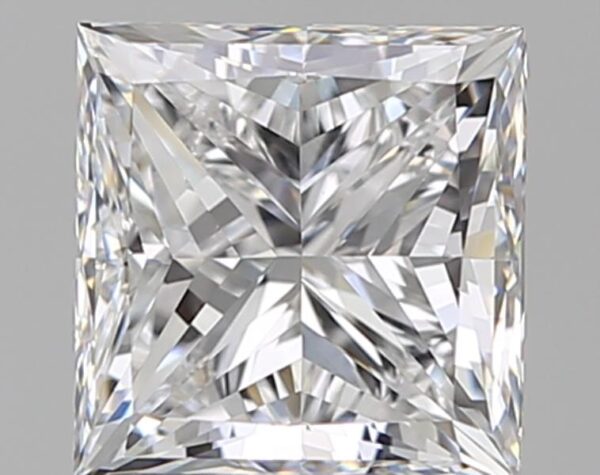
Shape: princess
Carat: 1.5
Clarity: VS2
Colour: D
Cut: EX
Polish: EX
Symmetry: EX
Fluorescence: N
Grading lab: GIA
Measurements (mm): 6.14 x 5.99 x 4.43